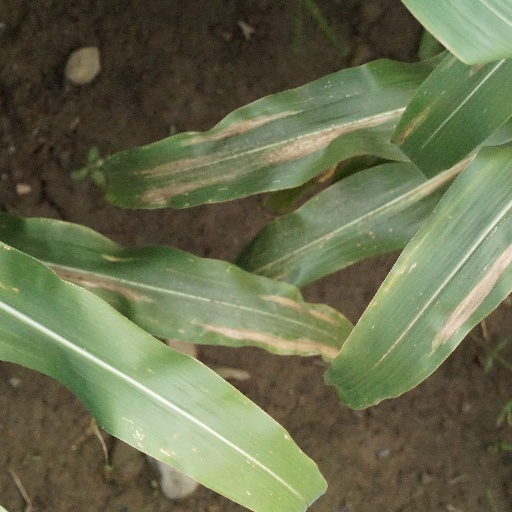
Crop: maize; corn